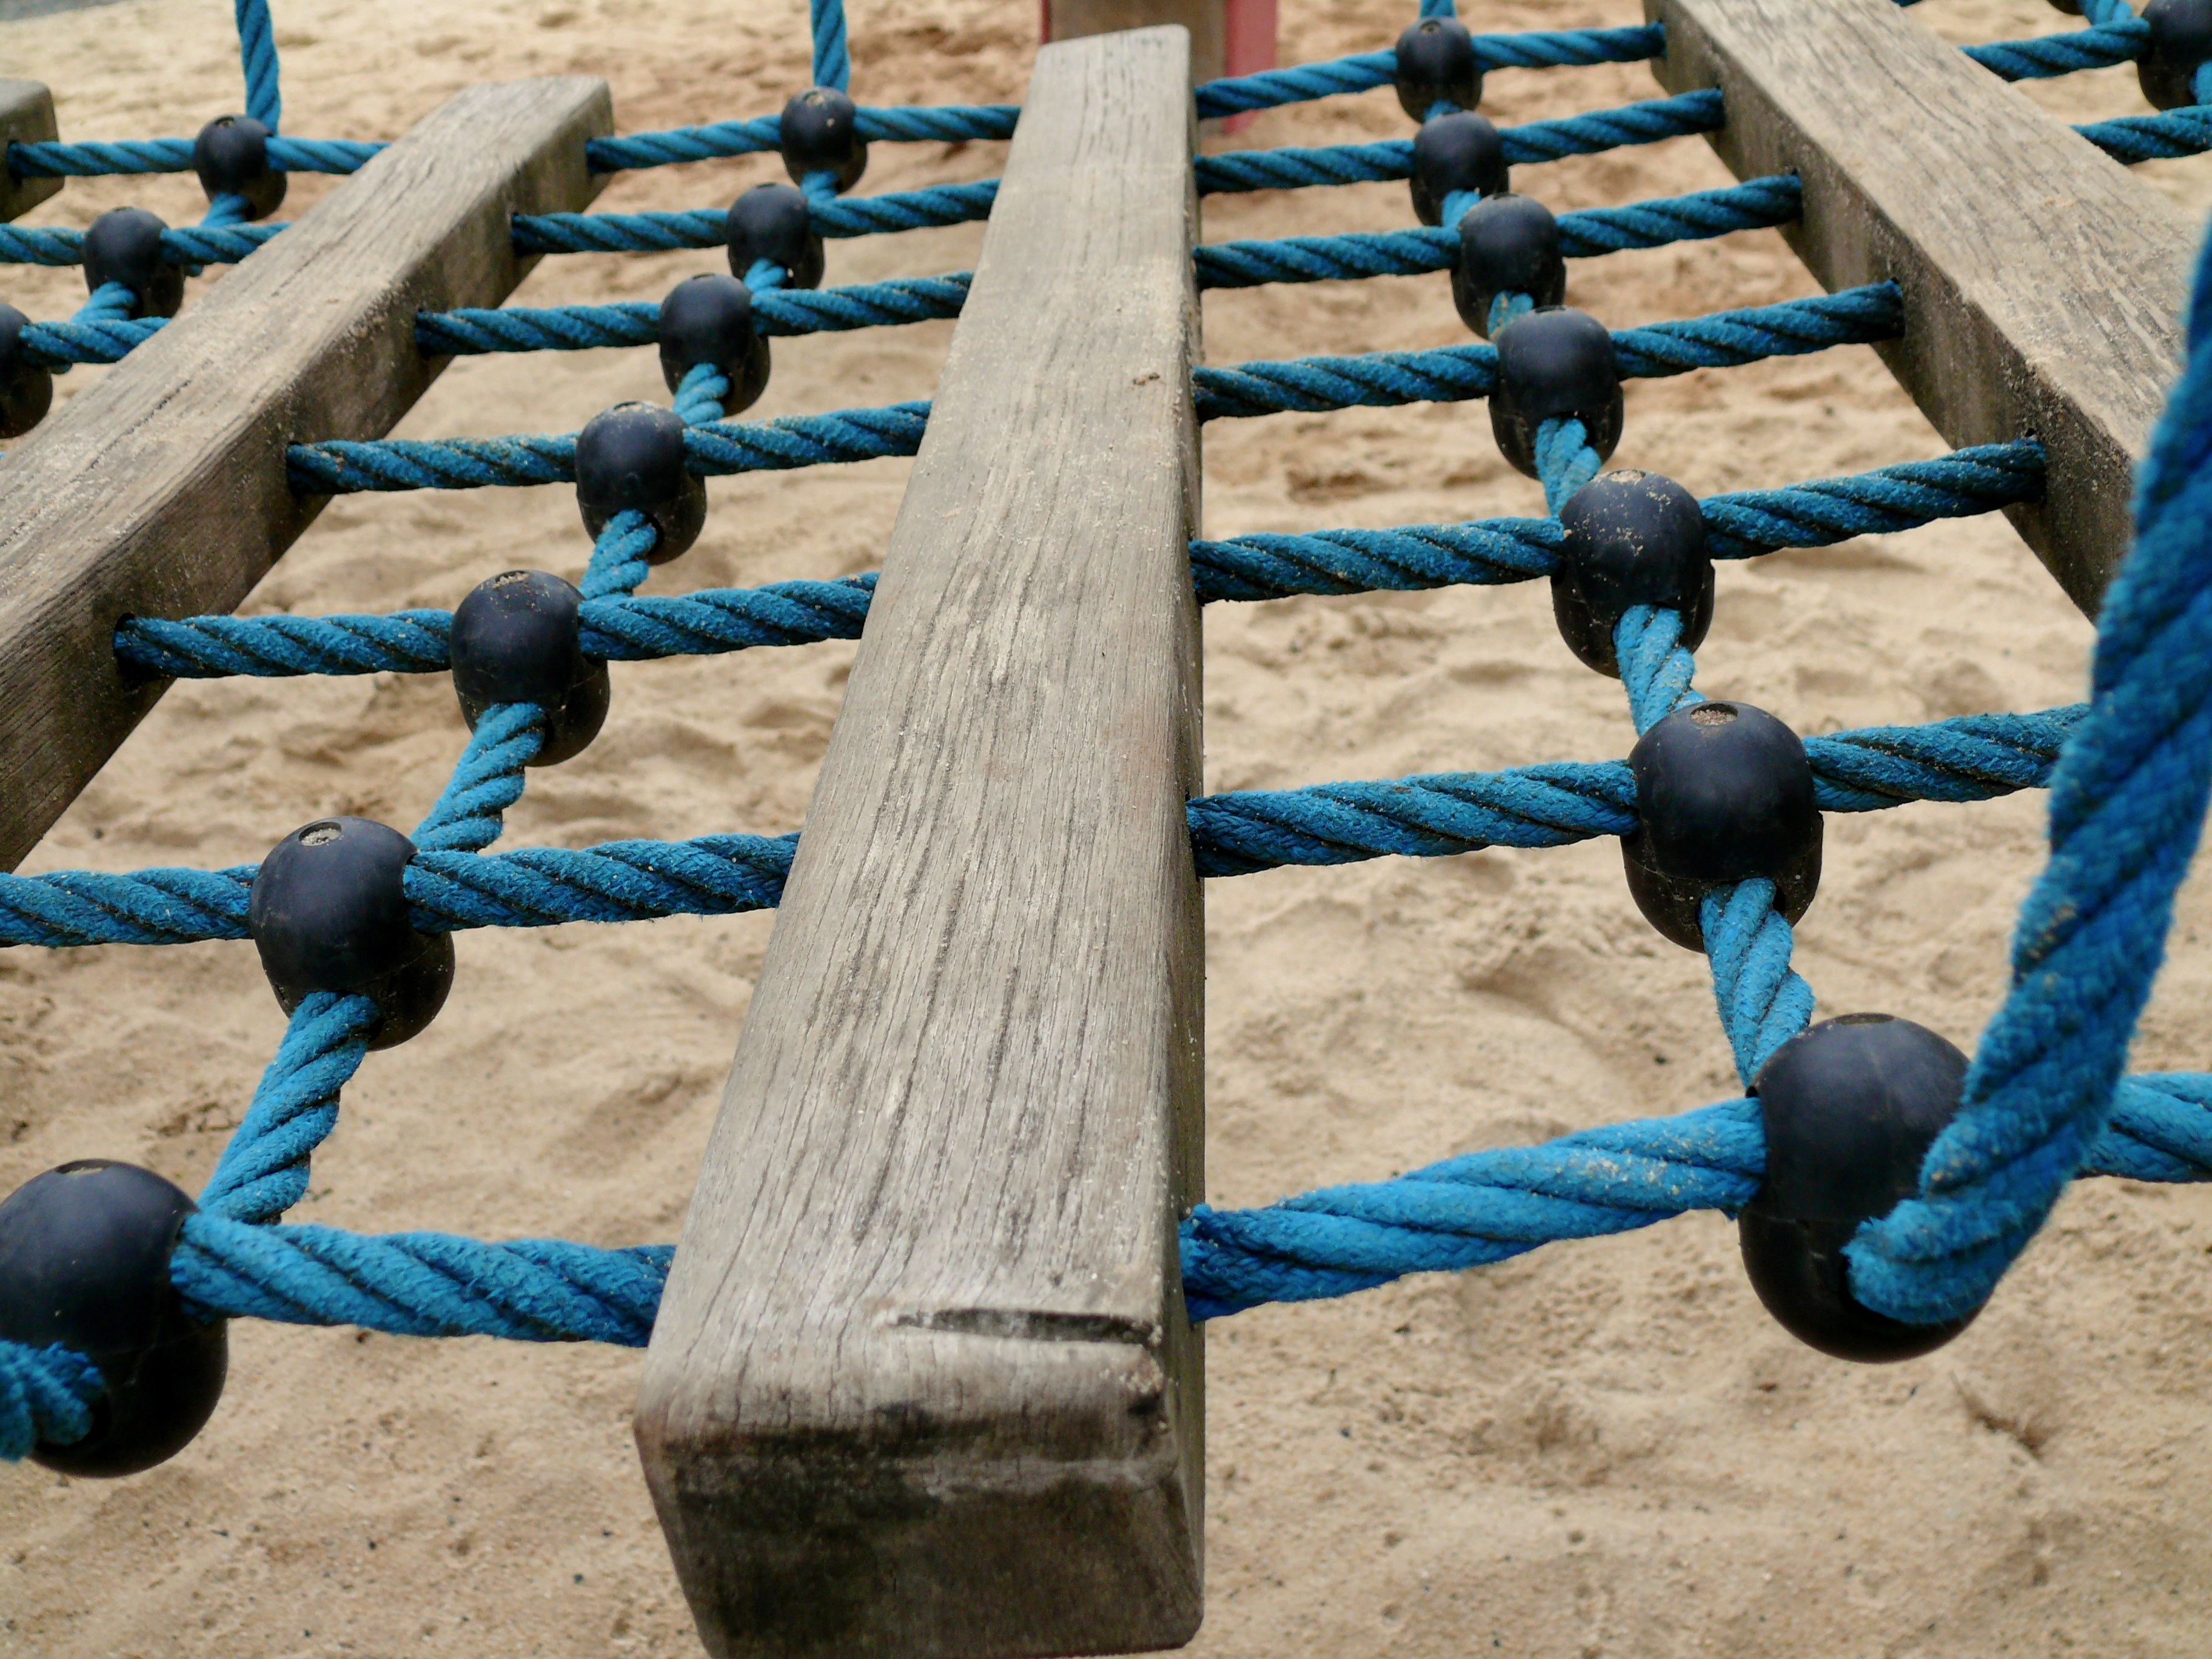
rope, bridge, balance, blue, furniture, leisure, climb, fun, playground, head, connection, network, gymnastics, game device, children's playground, climbing net, outdoor play equipment